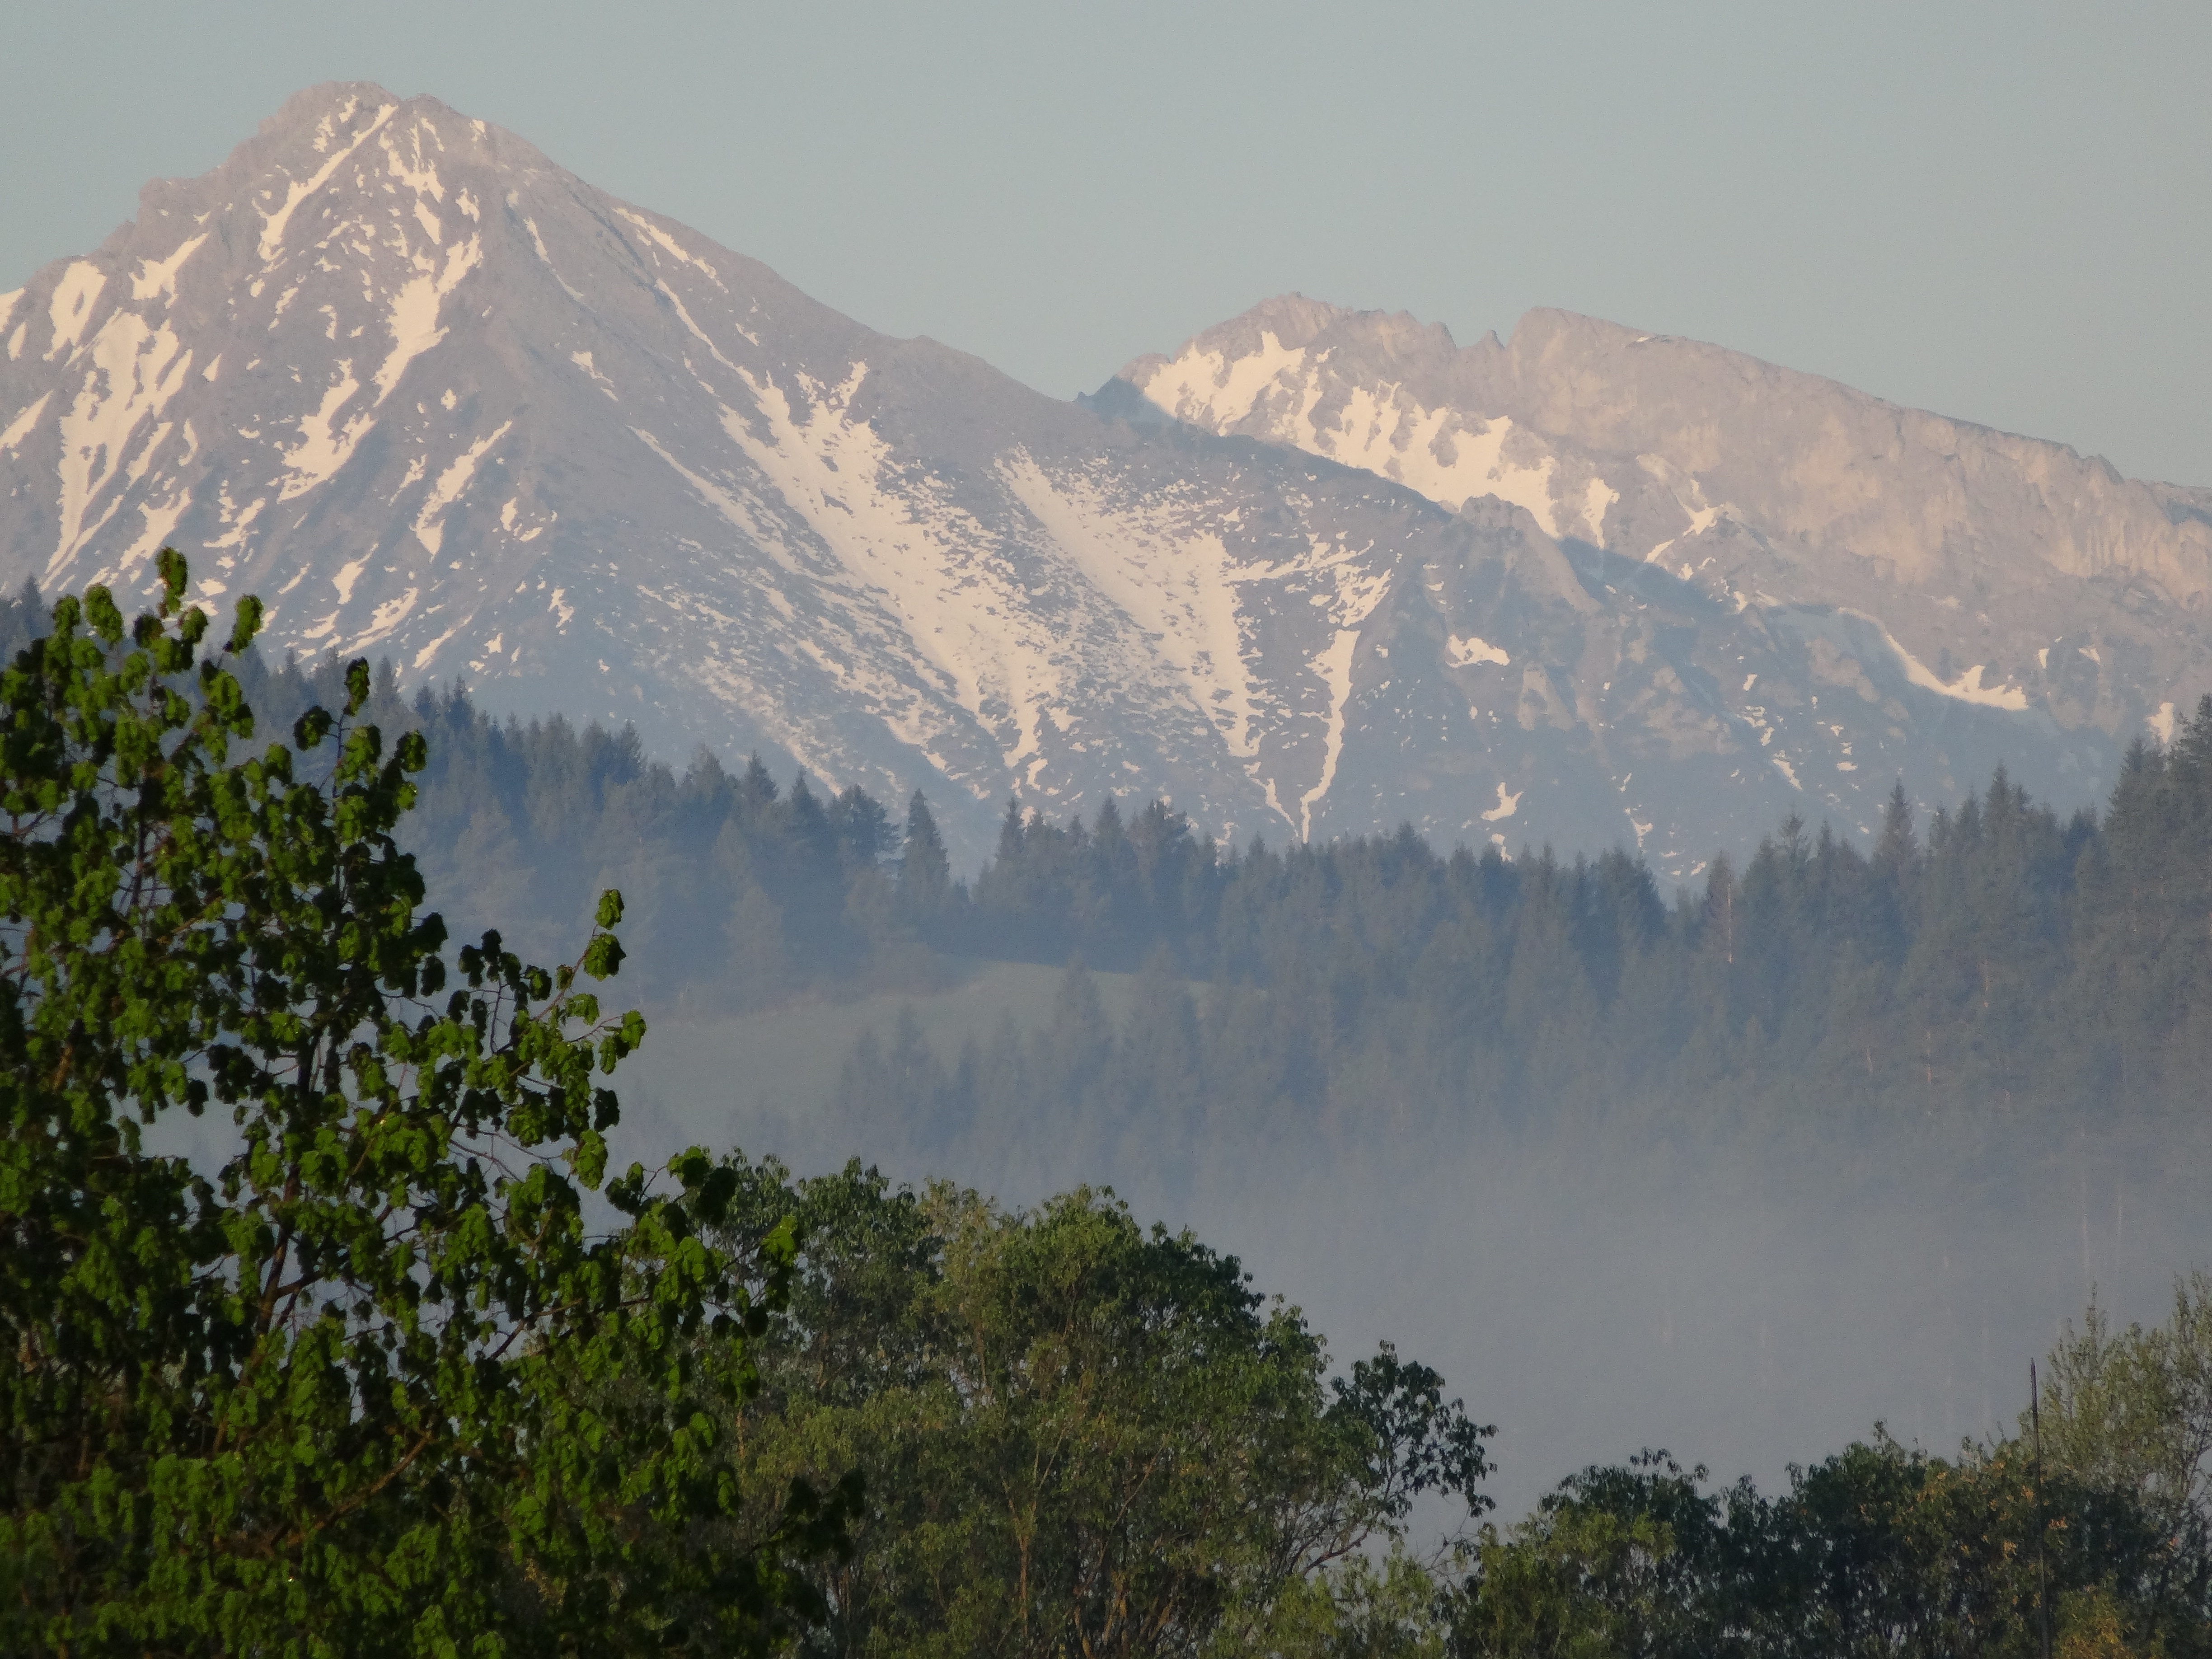
landscape, tree, nature, forest, wilderness, mountain, snow, cloud, fog, mist, morning, hill, lake, valley, mountain range, weather, ridge, summit, mountains, alps, poland, plateau, fell, tatry, landform, geographical feature, atmospheric phenomenon, mountainous landforms